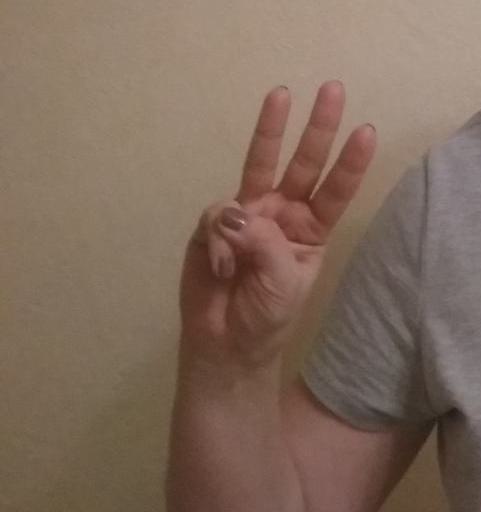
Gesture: three